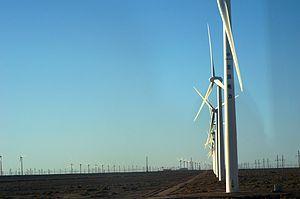
Quelques centaines d'éoliennes au Xian de Guazhou, province du Gansu, Chine. 中文: 于瓜州县风发电场一些百风发电。